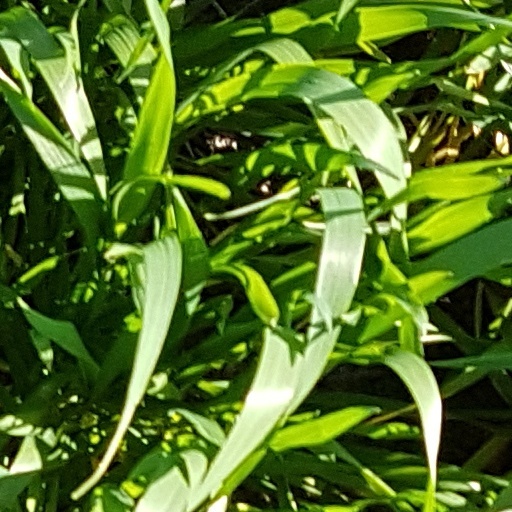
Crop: wheat